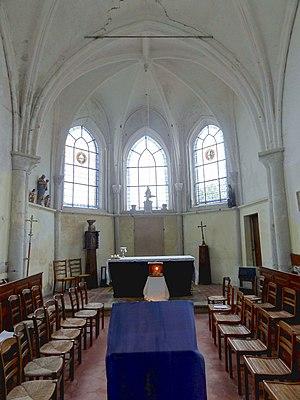
Intérieur de l'église - voir titre.
L'église Notre-Dame-de-la-Nativité est une église catholique paroissiale située à Lassy, en France. C'est une petite église à vaisseau unique, qui conserve encore son chœur gothique de l'époque de la fondation de la paroisse, au XIIIᵉ siècle. Cette partie est construite avec le même soin que les plus grandes églises de l'époque. L'abside a été retouchée vers le milieu du XVIᵉ siècle, sans modifier sa structure ni porter atteinte à son esthétique. Le clocher latéral, trapu et rustique, abrite une cloche de 1733, et date sans doute de cette même époque. C'est au XVIIIᵉ siècle également que la nef a été reconstruite et muni d'un sobre portail de style classique. Les mutilations que le chœur a subies lors de réparations maladroites, et l'absence de tout décor sculpté à l'extérieur n'ont pas justifié une protection au titre des monuments historiques de l'église à ce jour. La cloche et les fonts baptismaux de 1556 sont toutefois classés. L'église Notre-Dame est affiliée à la paroisse de Luzarches, et les messes dominicales y sont célébrées environ toutes les six semaines d'octobre à juin, le dimanche à 9 h 30.